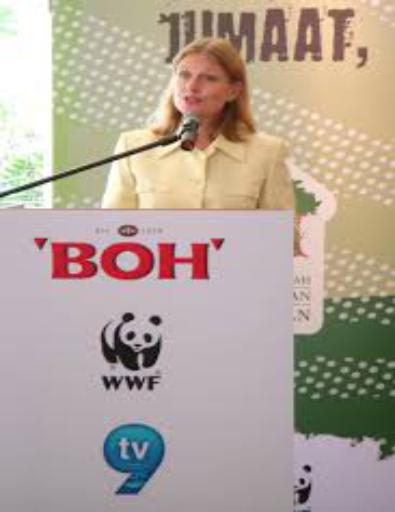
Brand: BOH Plantations
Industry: Others